Pseudorhabdosynochus hayet

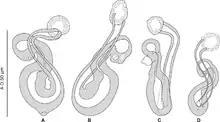
Vagina of "Pseudorhabdosynochus hayet"

The species has the general characteristics of other species of "Pseudorhabdosynochus", with a flat body and a posterior haptor, which is the organ by which the monogenean attaches itself to the gill of is host. The haptor bears two squamodiscs, one ventral and one dorsal.